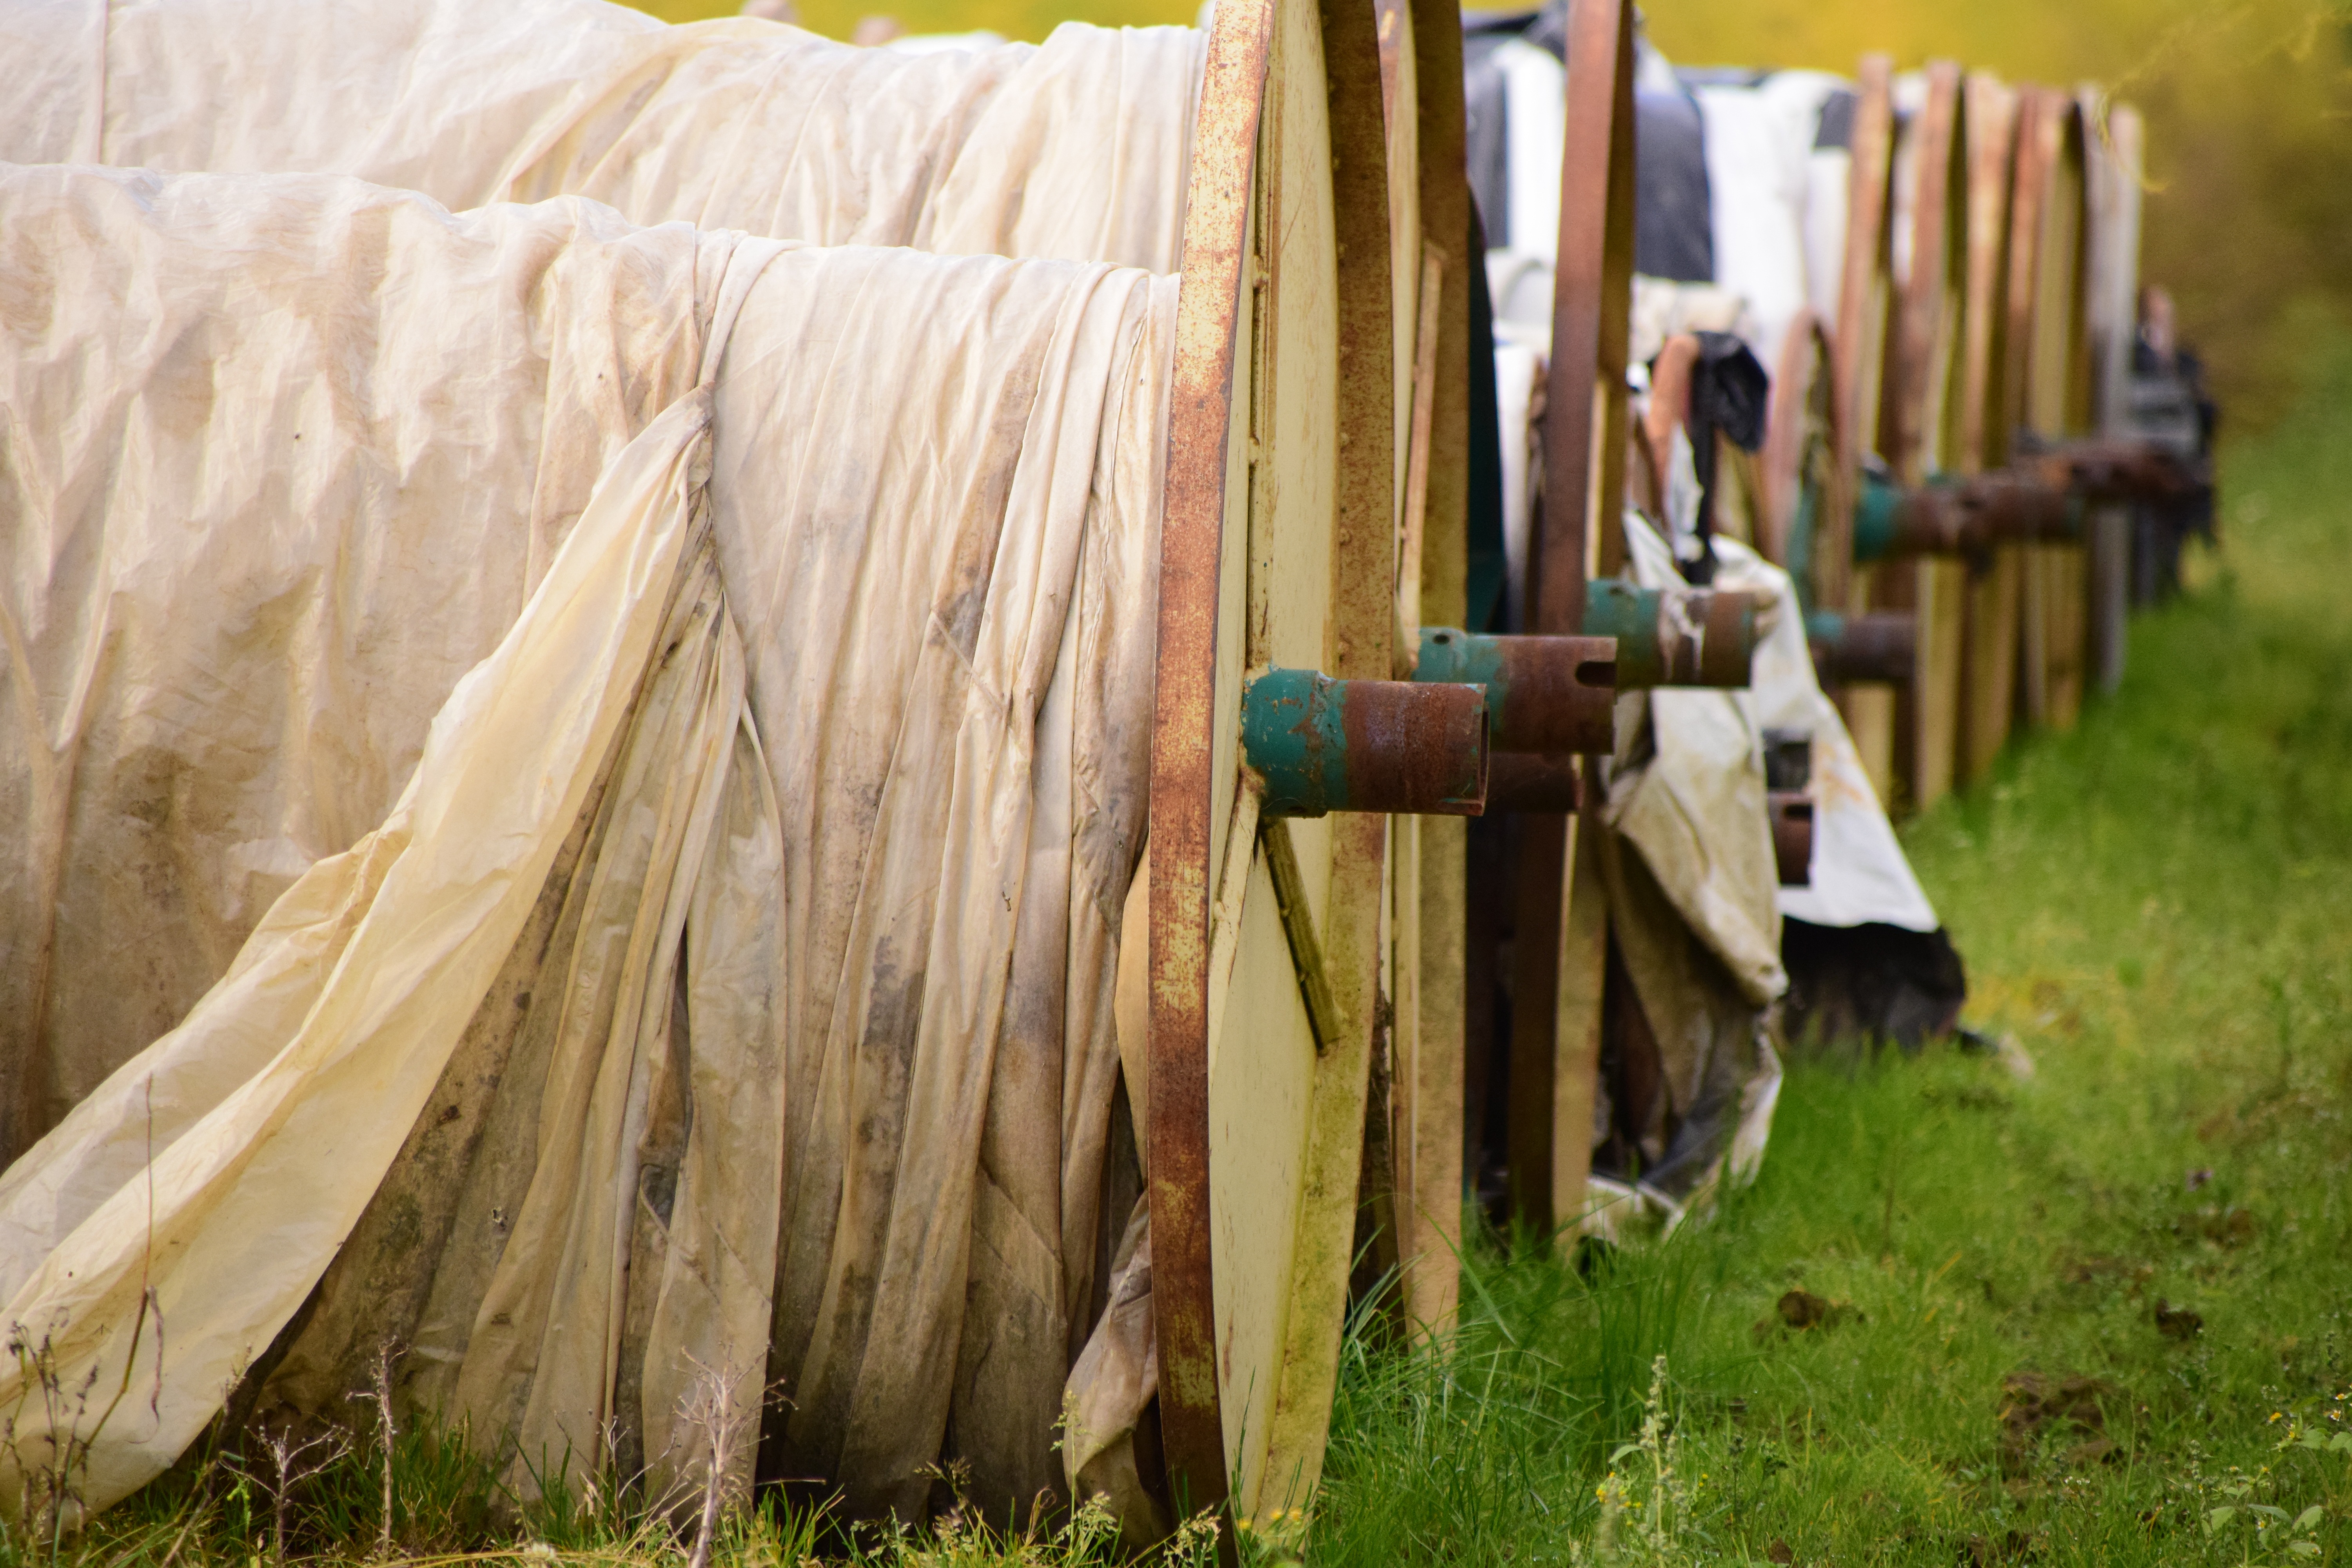
wood, flower, agriculture, close, straw, roll, fleece, protection, cover, fleece roll, beetabdeckung, plant cover